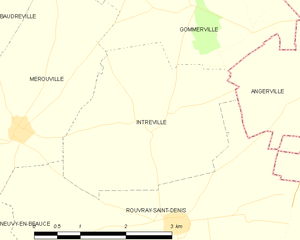
Carte d'Intréville et des communes limitrophes.
Intréville est une commune française située dans le département d'Eure-et-Loir en région Centre-Val de Loire.